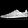
Label: Sneaker